1939 conclave

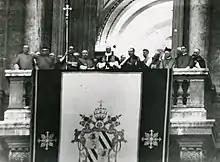
Pope Pius XII on the central loggia of St. Peter's Basilica following his election

Pacelli, in his role as camerlengo, announced on 10 February that the College would wait the maximum time allowed, eighteen days from the death of the pope, to start the conclave. The time period before starting had been lengthened following the previous conclave, for which three North American cardinals had arrived too late to participate. When the 31 cardinals available discussed the question on 11 February, they amended his plan only to provide that they would start earlier if all those who planned to attend had arrived in Rome. The cardinals arrived slowly in Rome, with just 37 attending the papal funeral on 14 February, and 46 at a funeral Mass on 18 February. By 20 February, starting the conclave on 28 February appeared to be a possibility, as only three non-Italians had yet to arrive: William Henry O'Connell of Boston, Sebastião da Silveira Cintra of Rio de Janeiro, and Santiago Copello of Buenos Aires. On 22 February, the cardinals sitting in general congregation settled on 1 March, expecting the three to arrive at Naples on the "S.S. Neptunia" on that morning.